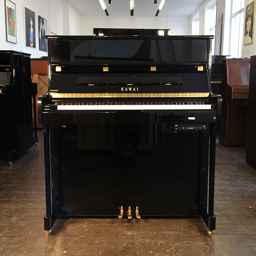
brand new , upright piano with a black case and silent system